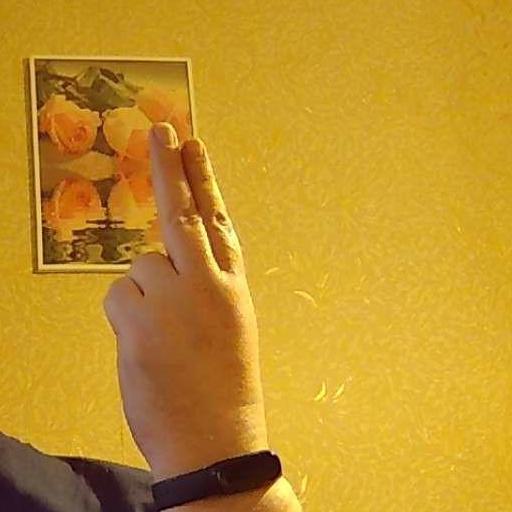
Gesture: two_up_inverted